Hinduism in Japan

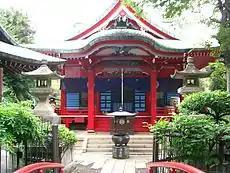
Benzaiten shrine, Inokashira Park

Hinduism diffused throughout East Asia via trade routes, and also through the expansion of Buddhism in the sixth century. There has also been significant transfer of Hindu-derived material native to China and South East Asia into Japan.